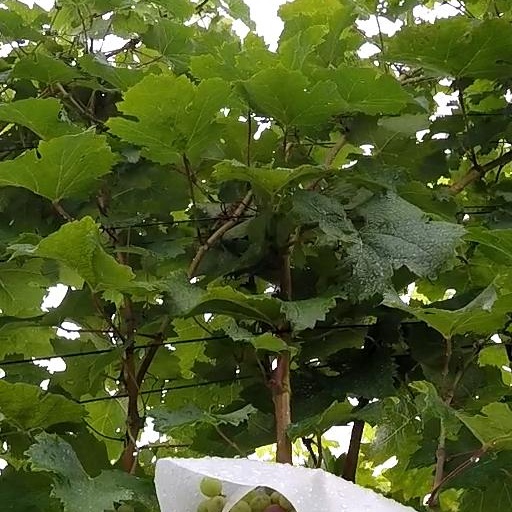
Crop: grape